Parental leave

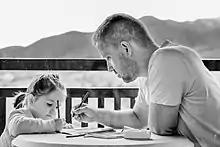
Father spending time with daughter

The term 'paternity leave' refers to the leave that is exclusively granted to the fathers to enable them in spending time with their new-born child. Although parental leave is increasingly granted to fathers, mothers continue to take the majority of guaranteed parental leave. When guaranteed leave is unpaid, research indicates that men's leave usage is unaffected. In Germany, where parental leave is guaranteed for both parents, the financial incentive, alone, was not enough to encourage fathers to take paternal leave. While uncommon on a world scale, some countries do reserve parts of the paid leave for the father, meaning it can't be transferred to the mother and lapses unless he uses it. Among the earliest countries to actively push for increased usage of paternity leave are the Nordic welfare states, starting with Sweden making parental leave gender neutral in 1974 and soon followed by Iceland, Denmark, Norway and Finland. These countries lack a unified concept of paternity leave, each imposing different conditions, ratios and timescales, but are regarded as among the most generous in the world.